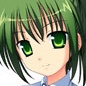
Portrait style: Anime Portrait